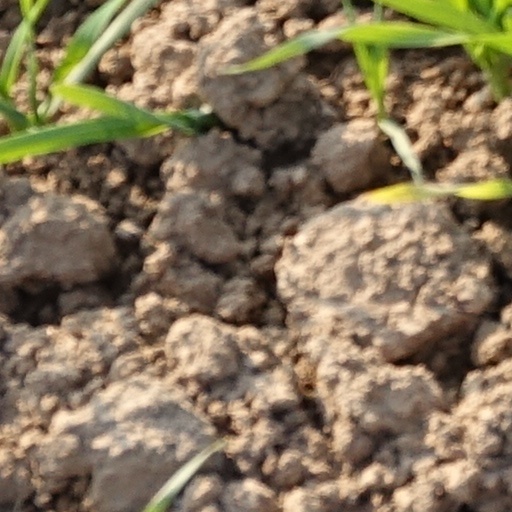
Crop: wheat